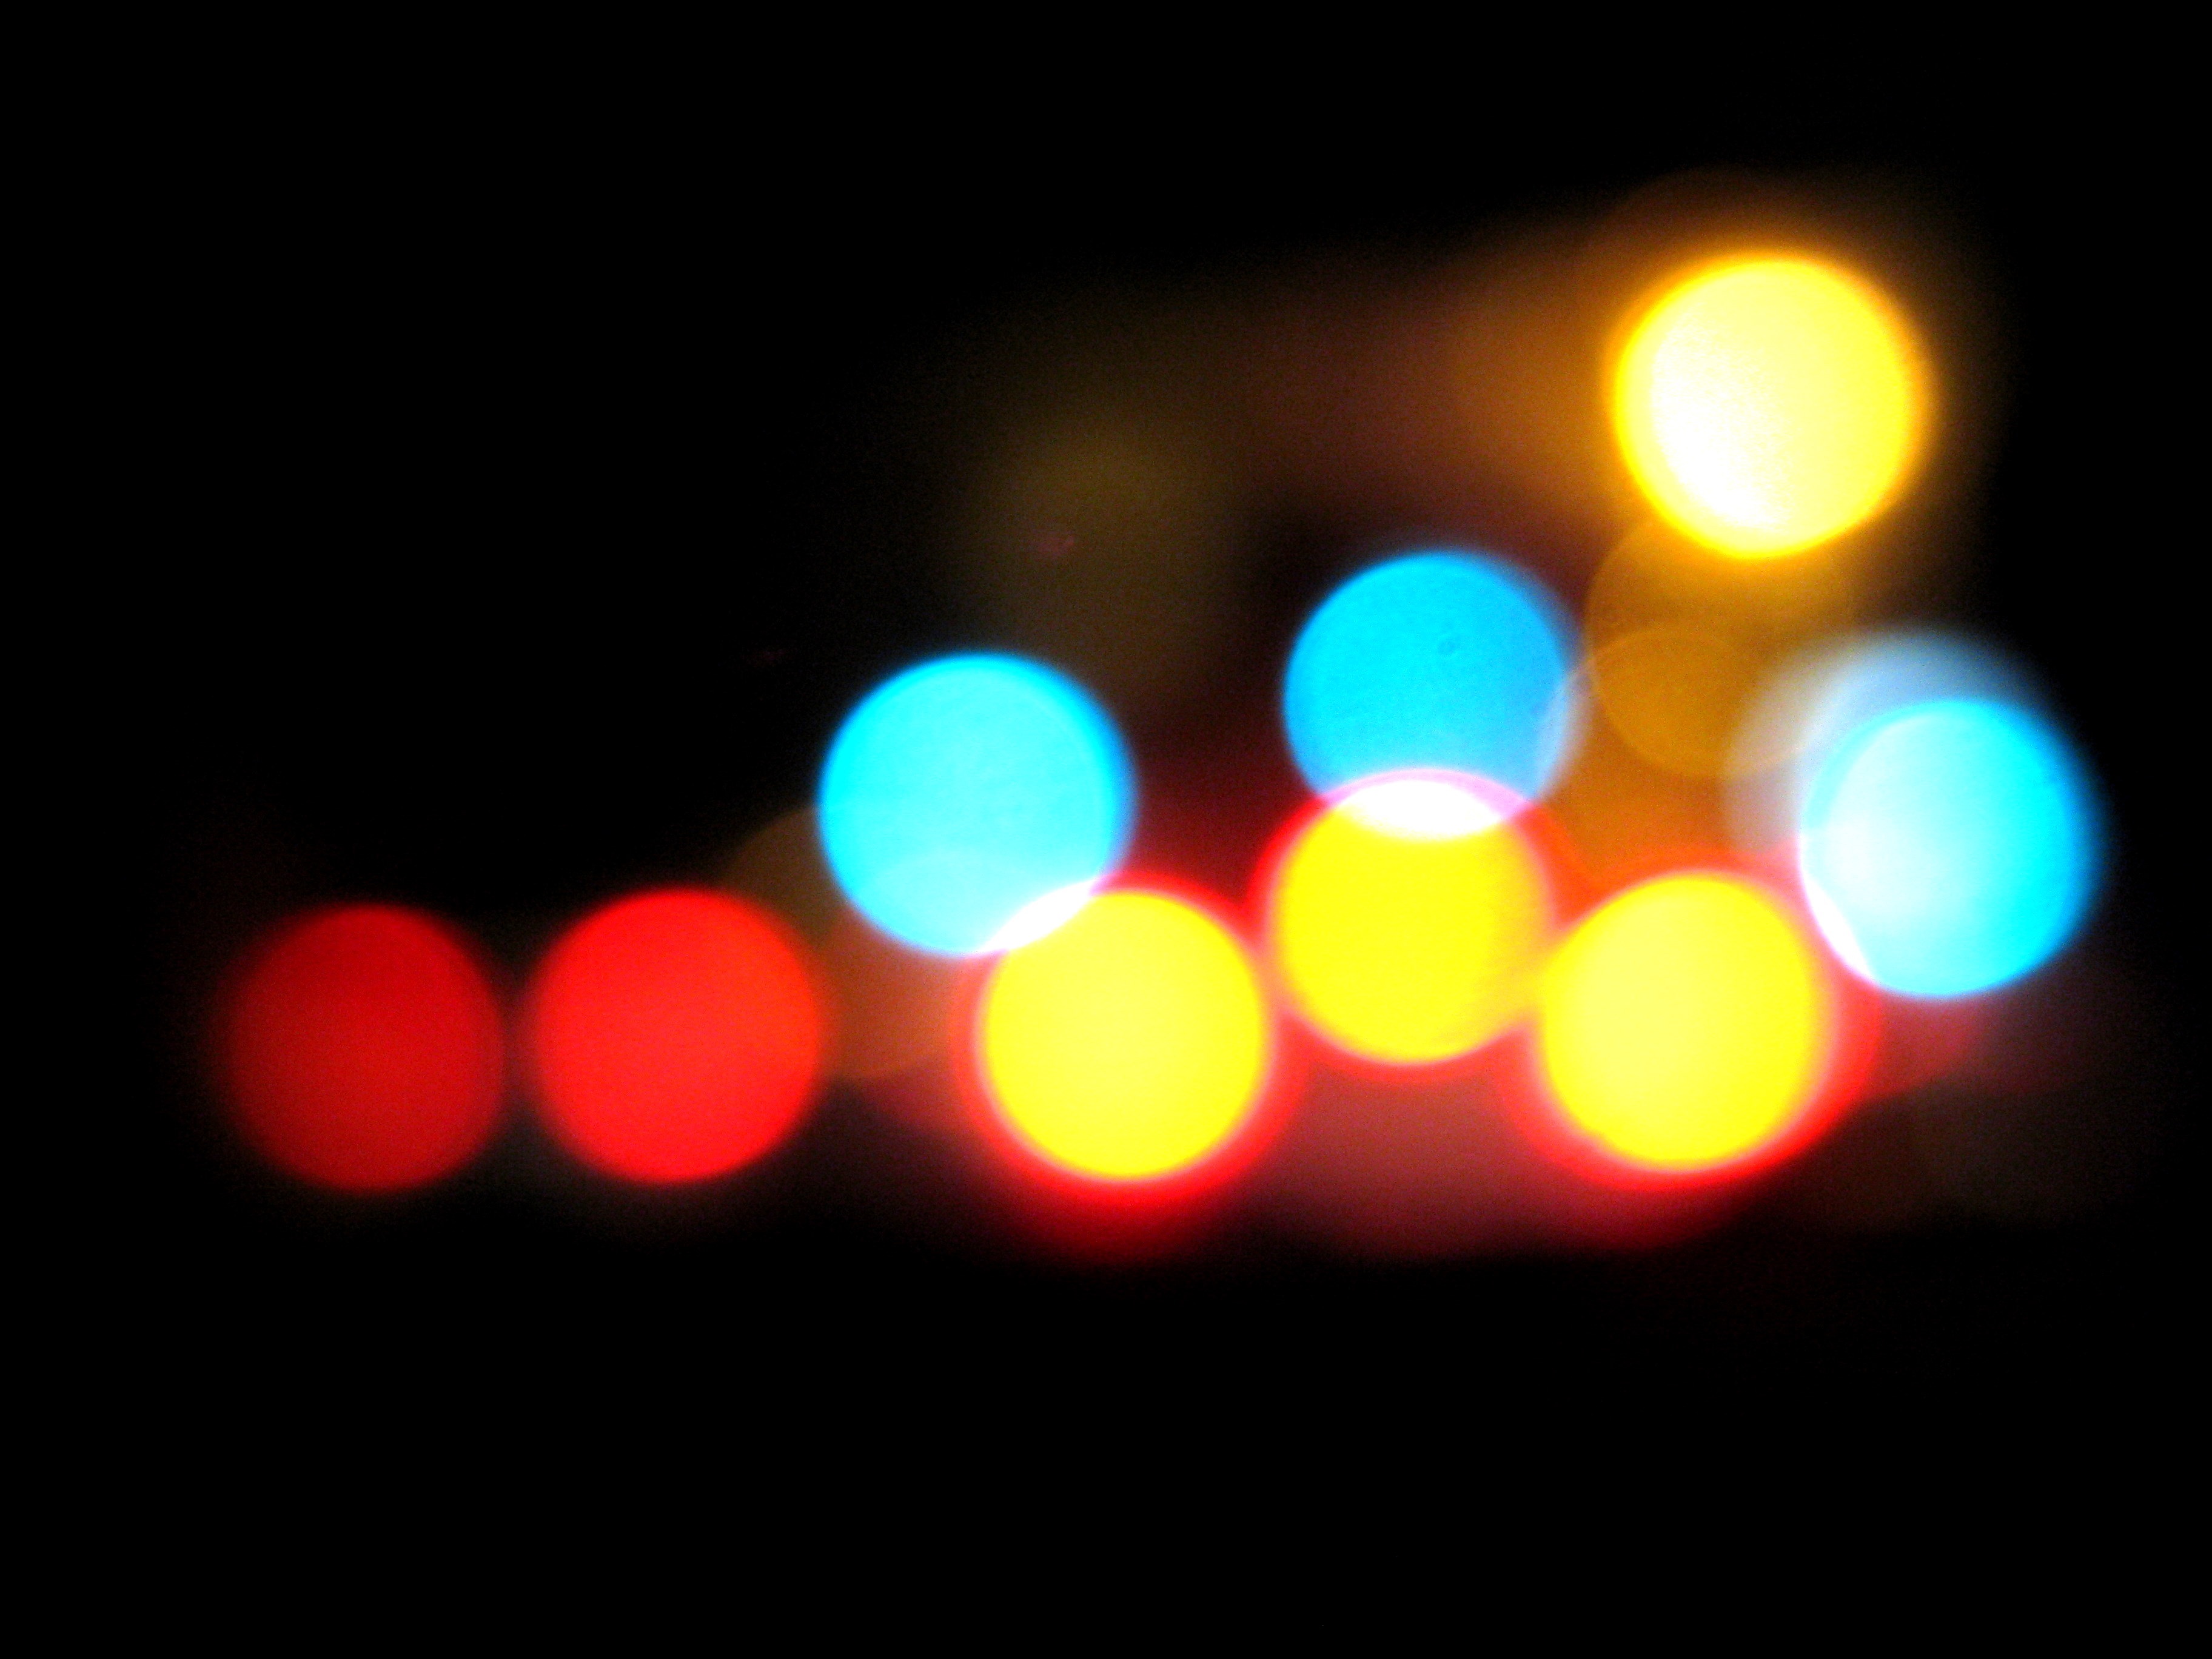
light, bokeh, abstract, red, color, darkness, colorful, yellow, blurred, lighting, circle, colors, soft, shape